Fire Station No. 2 (Charlotte, North Carolina)

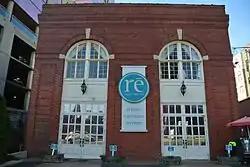
Fire Station No. 2, October 2016

Fire Station No. 2, also known as the Old Dilworth Fire Station, is a historic fire station located at Charlotte, Mecklenburg County, North Carolina. It built in 1909, and is a two-story red brick building with two equipment bays on the ground level and firefighters dormitory space upstairs. Since 2010, it has been used as a commercial building, hosting a spa.